Open top buses in the United Kingdom

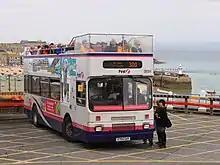
Cornwall route 300 (now A1) bus at St Ives bus station which overlooks the beaches and harbour

Stage carriage services are operated to a published timetable. The operator's standard ticketing arrangements apply, including the use of day or season tickets if appropriate. Some of the services listed here also have some of the characteristics of the open top tours listed below, such as circular routes or publicity that describes the route for tourists. They would not normally carry guides or have recorded commentaries.